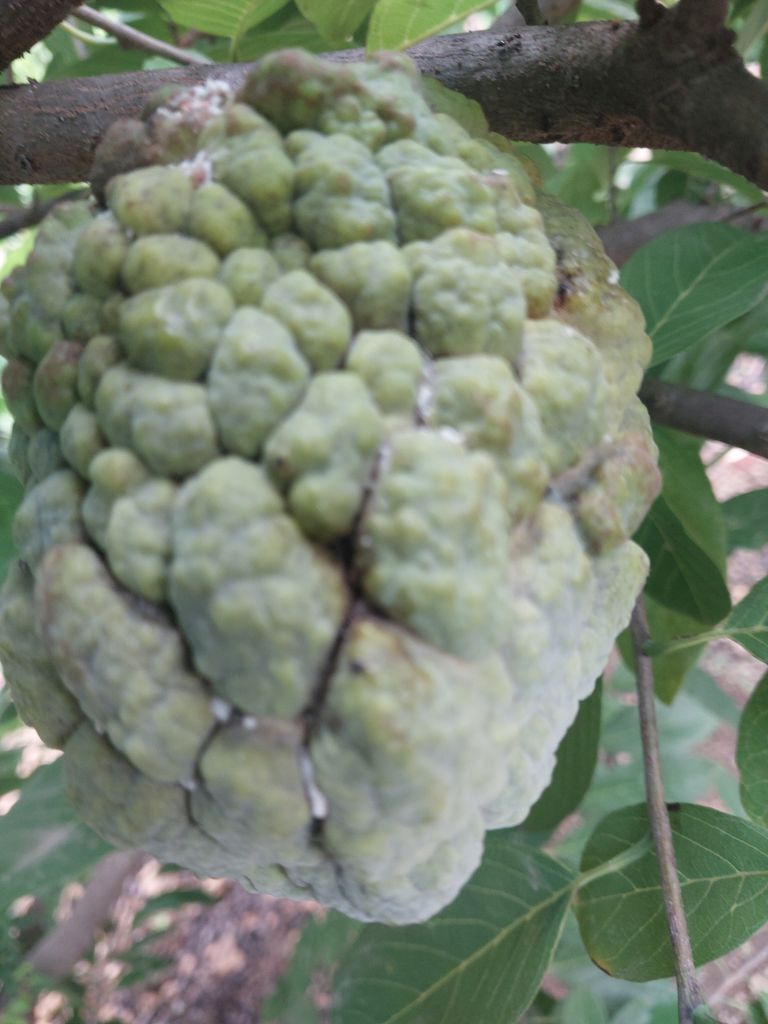
Disease label: Athracnose